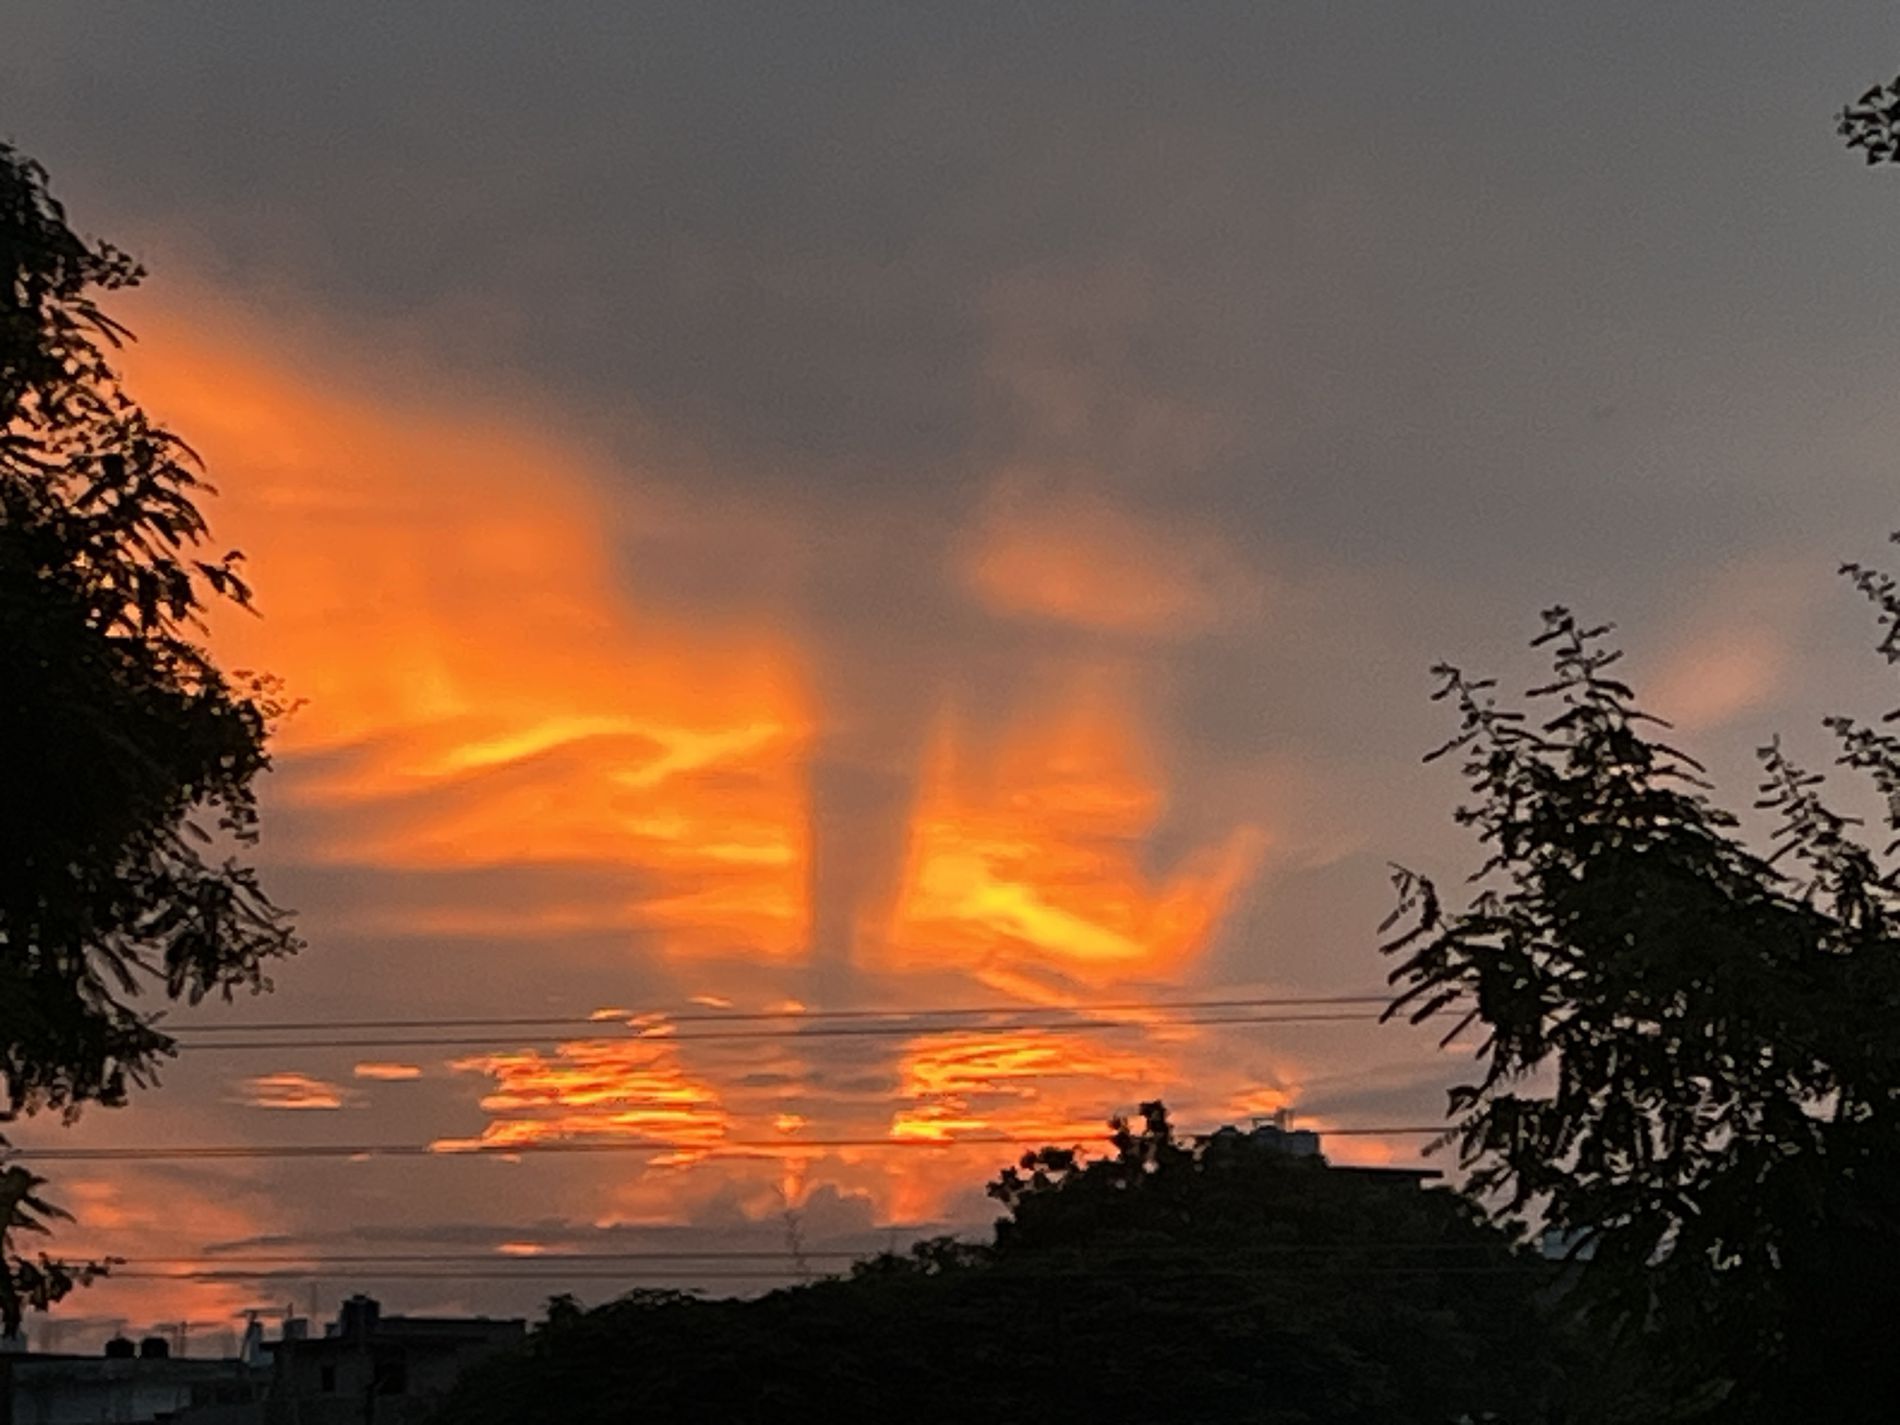
Cloud Break
Striking sunset where vibrant orange light bursts through gaps in dark grey clouds, illuminating the sky above silhouetted trees and rooftops below.
Eye-level wide shot captures a dramatic sunset scene. Intense orange and golden light erupts through openings in dark, moody clouds, casting dramatic shadows. Silhouetted trees frame the view, with power lines visible against the fiery sky.
Labels: Nature, Outdoors, Sky, Cloud, Sunset, Silhouette, Plant, Tree, Vegetation, Sunlight, Sunrise, Landscape, Scenery, Cumulus, Weather, Horizon, Sun, Power Lines, Buildings
Camera: Apple iPhone 13
Lens: iPhone 13 back dual wide camera 5.1mm f/1.6
Aperture: F1.6
Exposure: 1/100 sec
ISO: 125
Focal length: 5.1